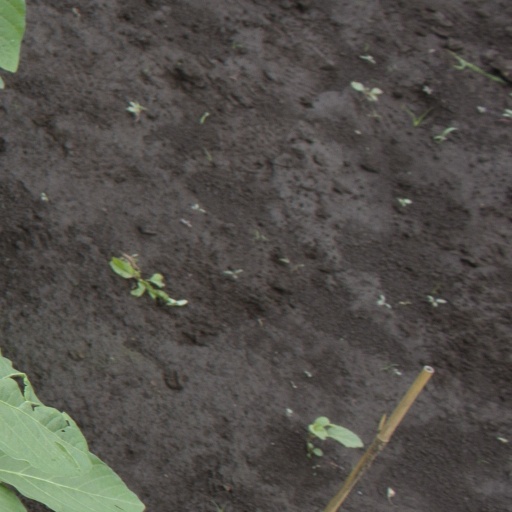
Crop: soybean